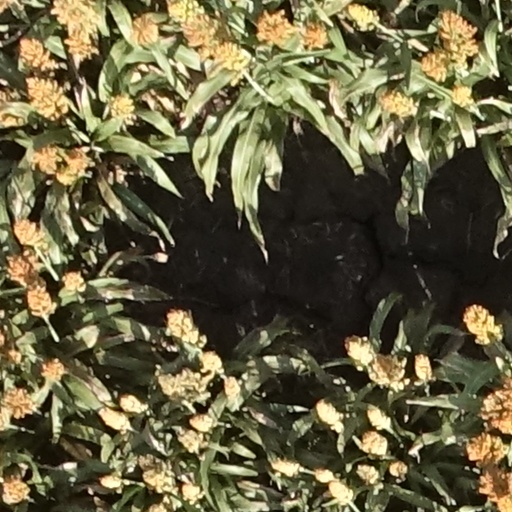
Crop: sorghum